Tropical cyclones in 2020

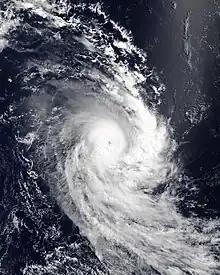
Cyclone Herold

The month of February was fairly above average, seeing thirteen tropical cyclones develop, with eight being named. Damien became the first and strongest storm of the month, impacting the Pilbara region of Western Australia as a Category 2 tropical cyclone on the Saffir–Simpson scale. Uesi also impacted the east coast of Australia and New Caledonia, killing one person. Later in the month, activity increased in the South Pacific with Vicky and Wasi forming, bringing heavy rain to the Samoan Islands. Consequently, activity also increased in the Australian basin with Esther and Ferdinand forming, with Ferdinand staying north of the Australian coastline its entire lifetime.